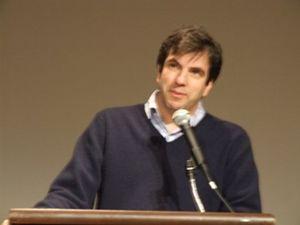
A. J. Jabobs est un auteur et journaliste américain.